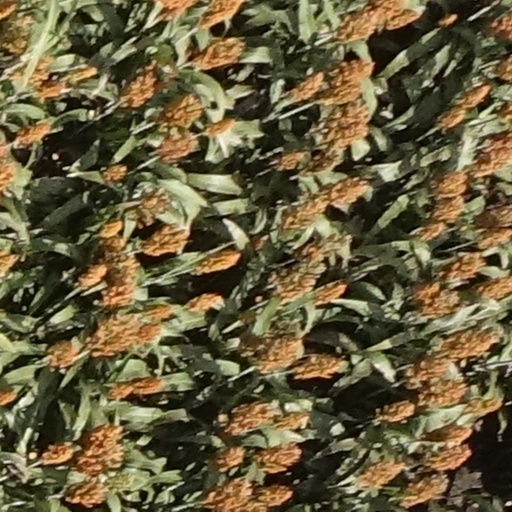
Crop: sorghum